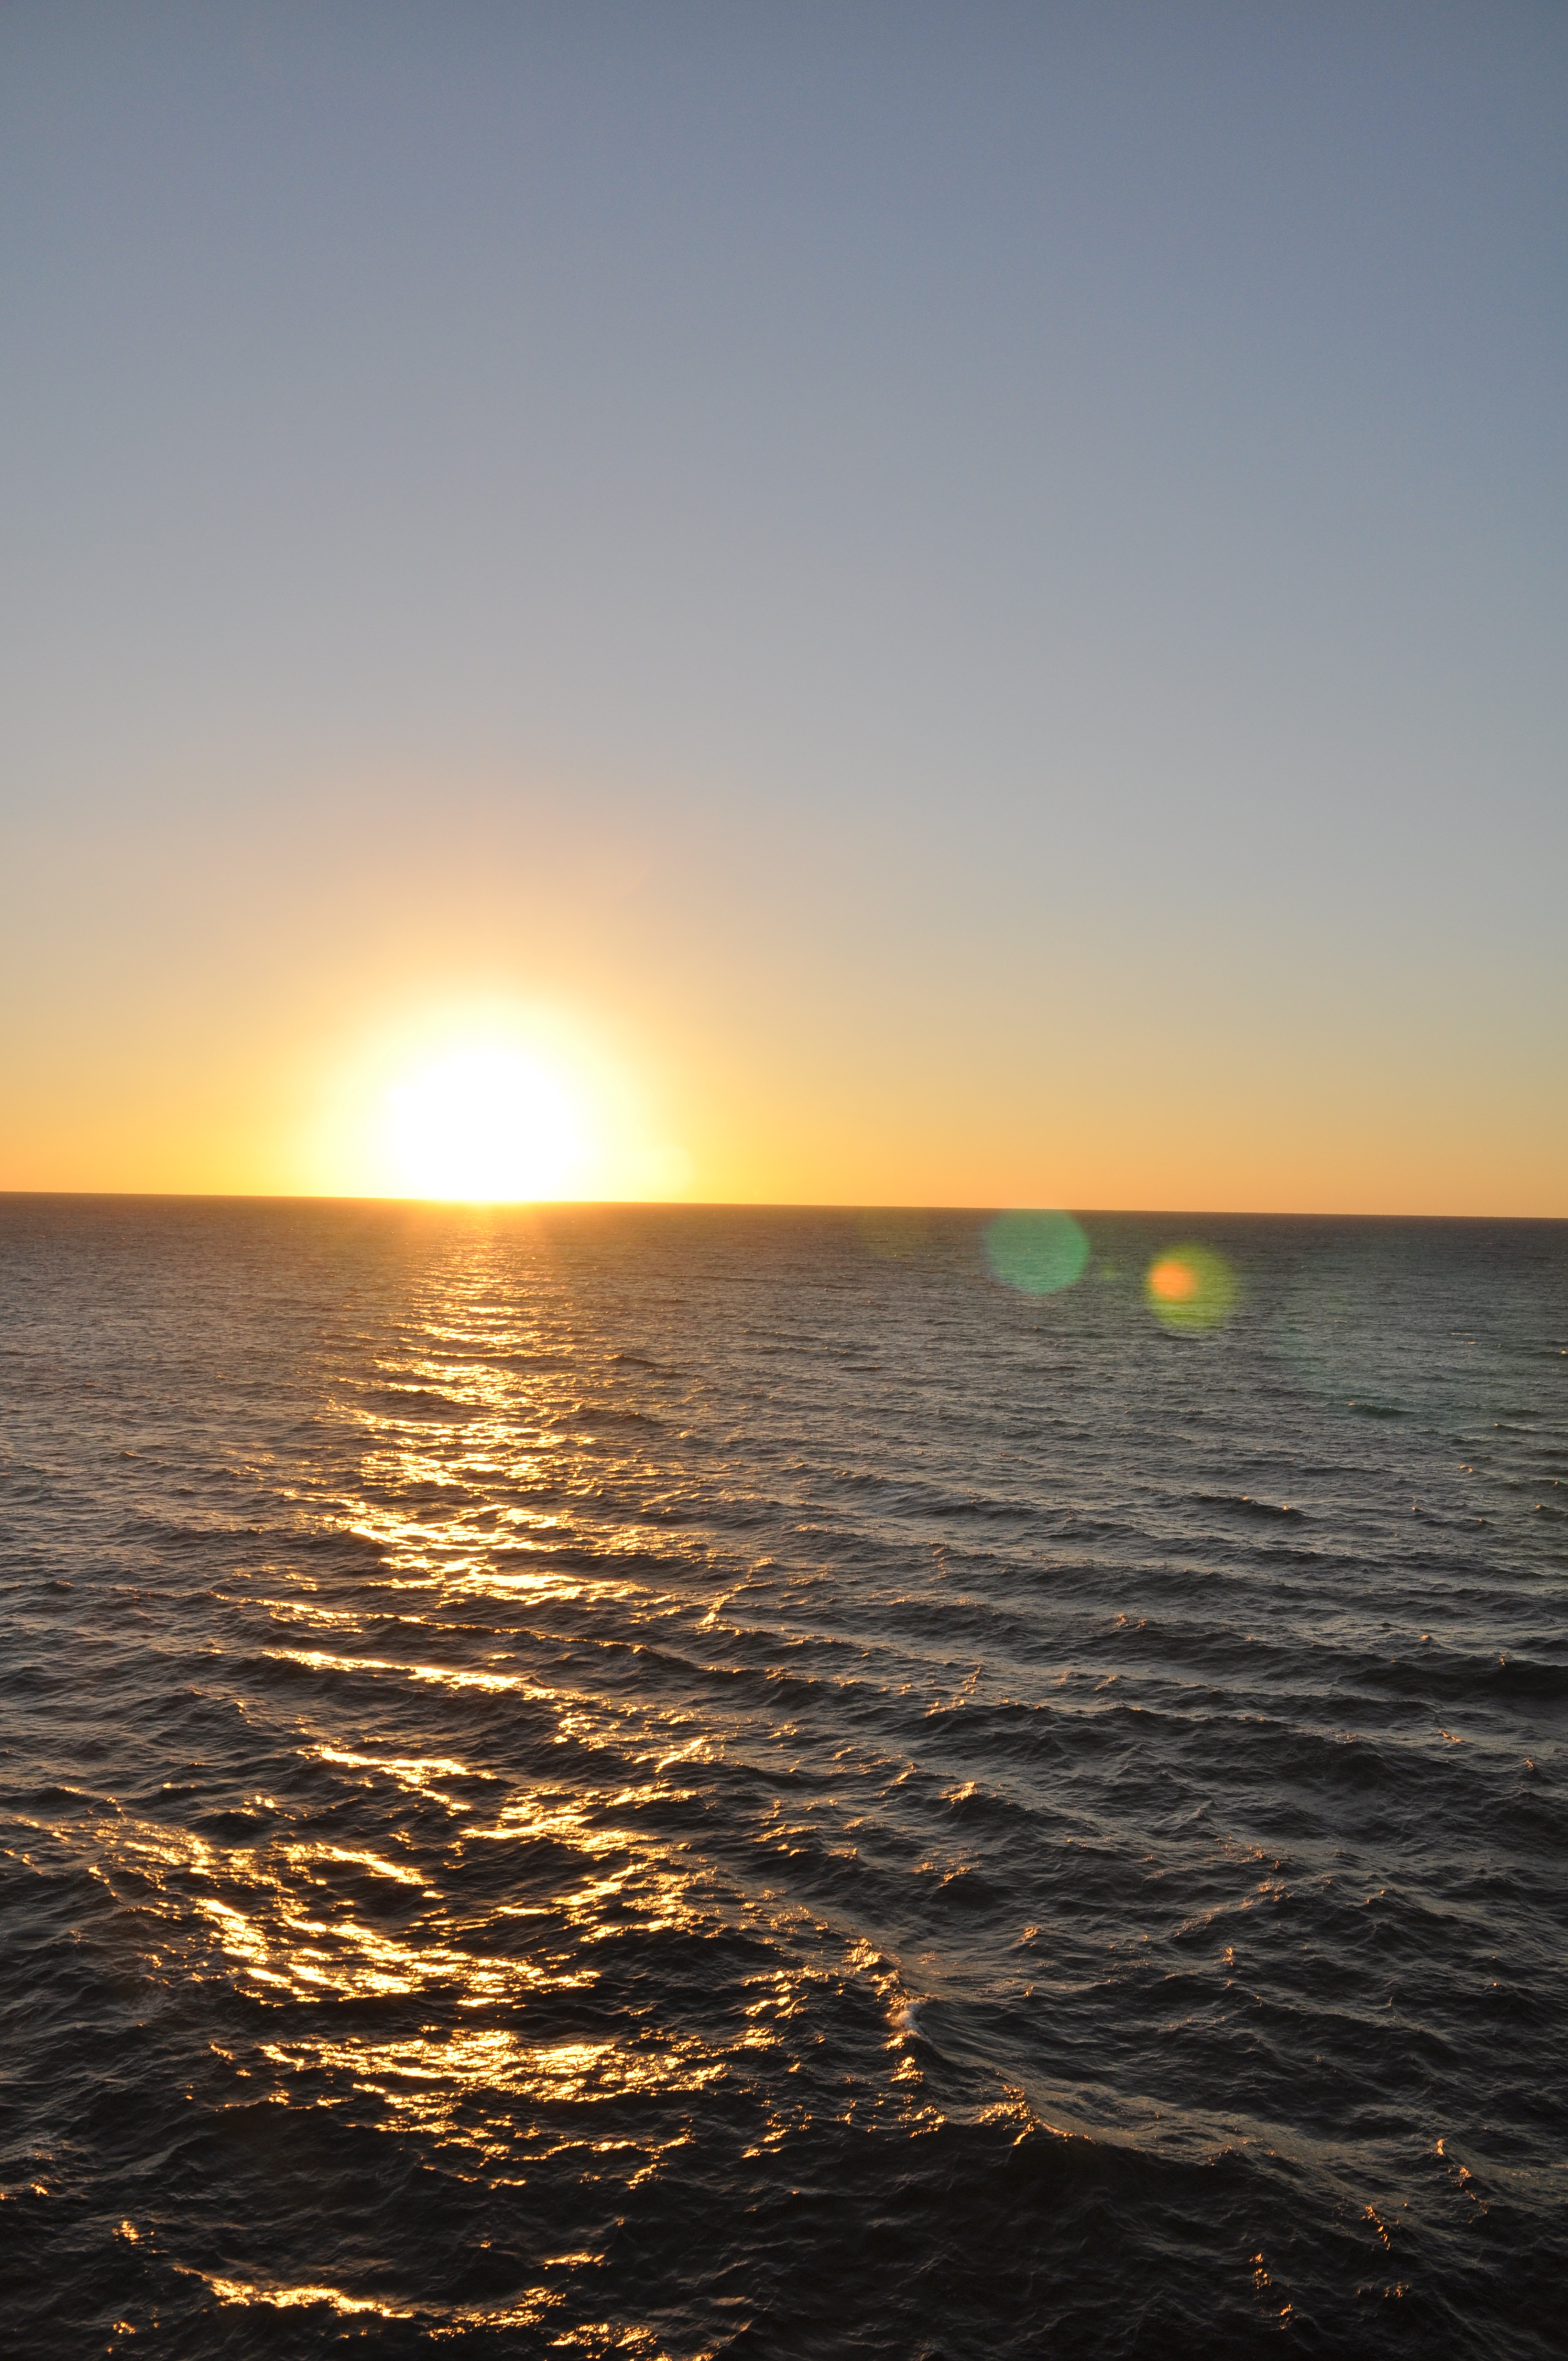
beach, sea, coast, ocean, horizon, sun, sunrise, sunset, sunlight, shore, wave, dawn, dusk, evening, body of water, west, the sun, afterglow, wind wave